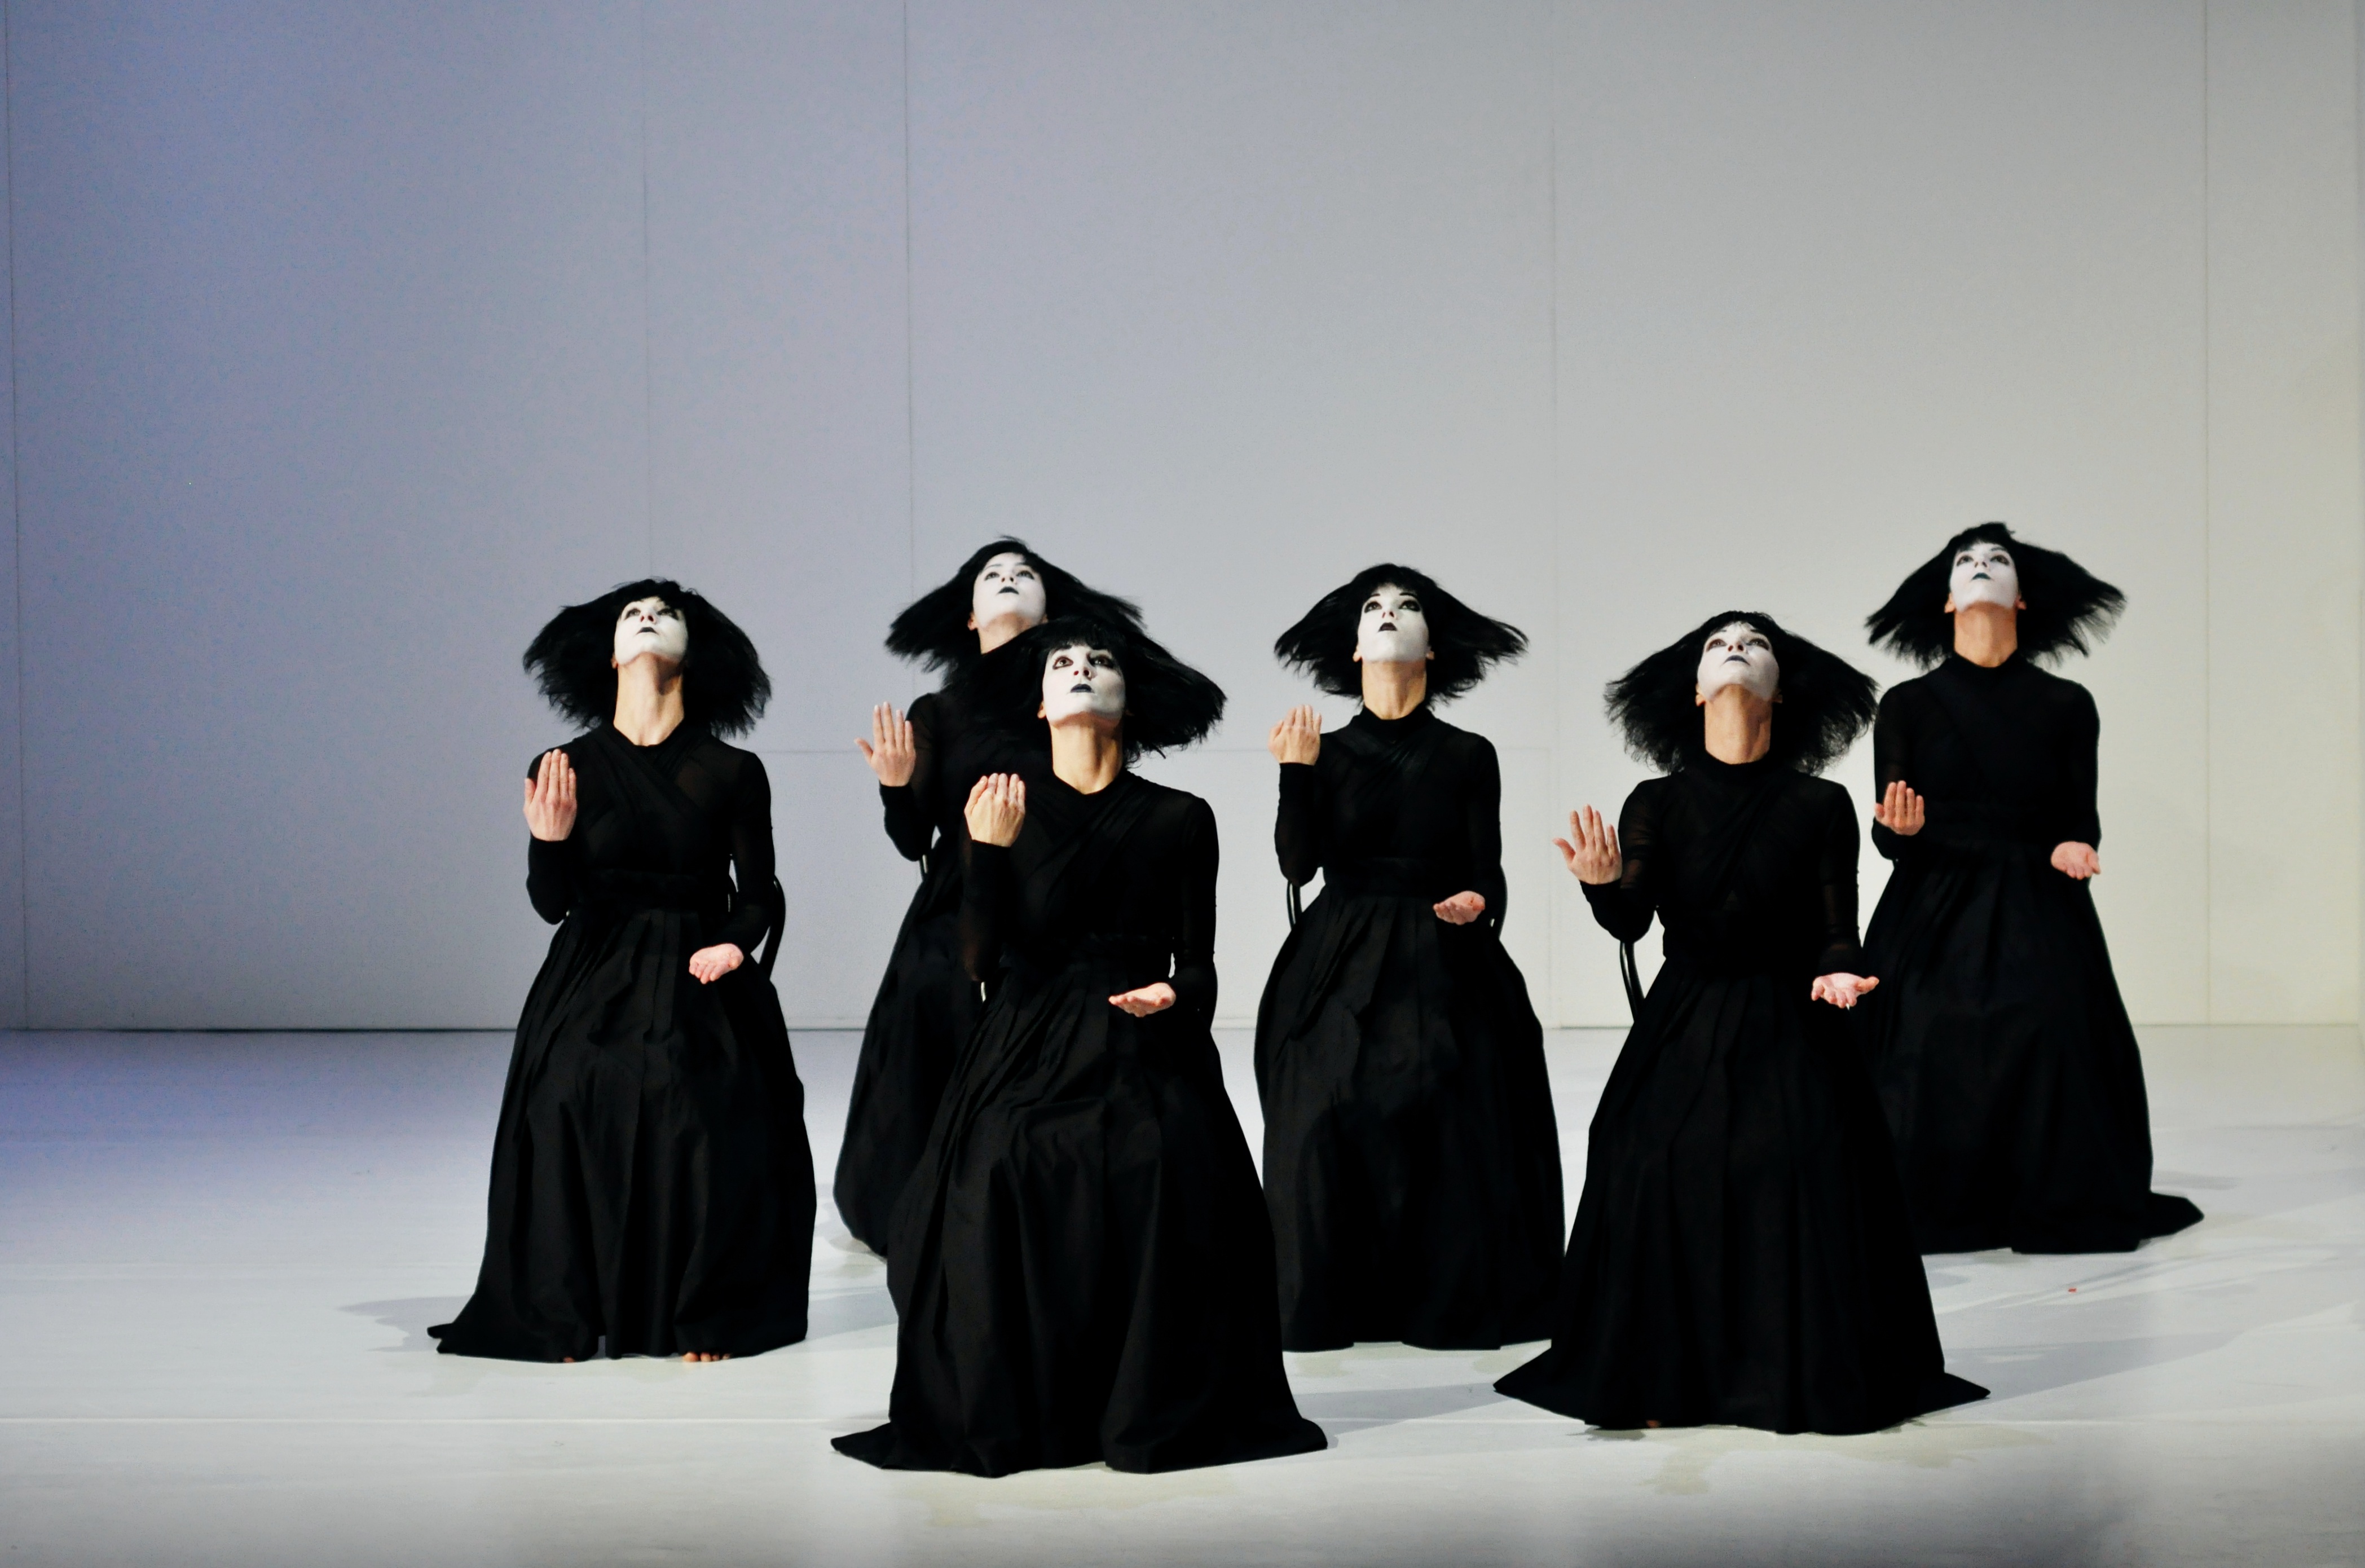
people, girl, woman, female, dance, fashion, clothing, ballet, performance art, dress, women, hungary, theater, costume, attractive